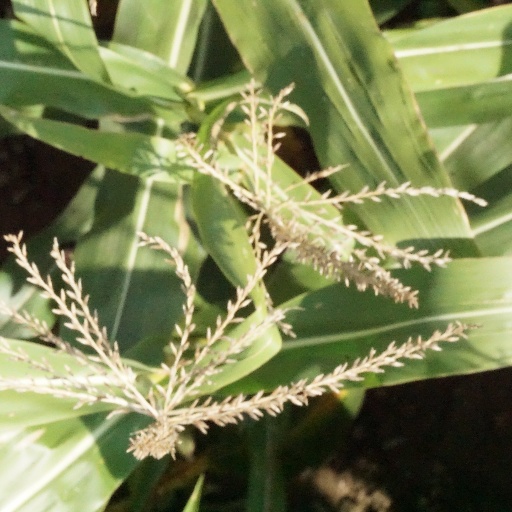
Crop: maize; corn